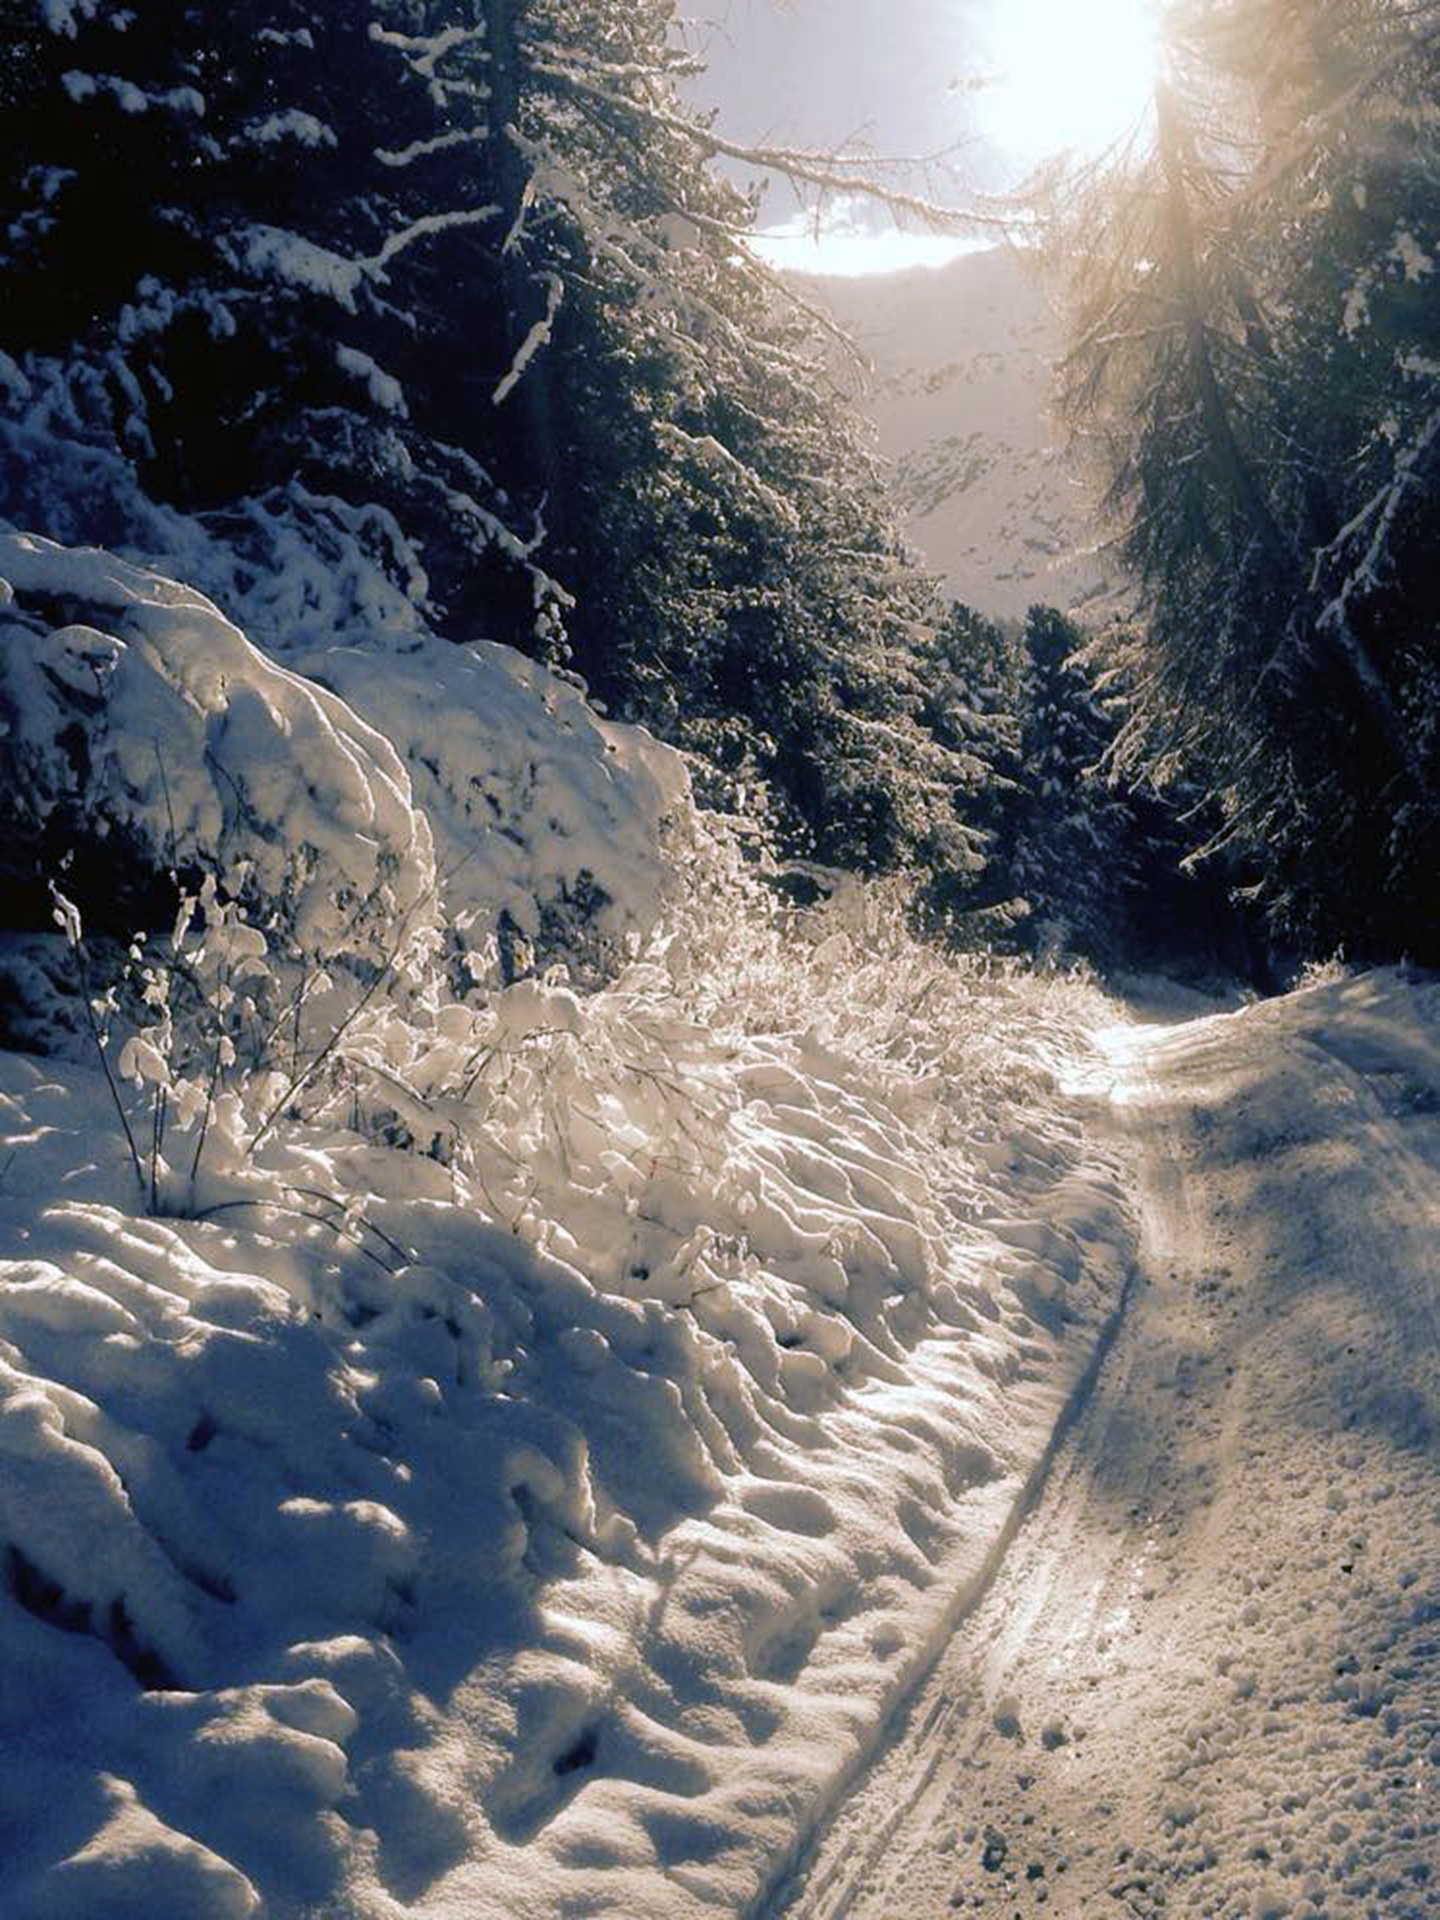
landscape, mountain, snow, cold, winter, white, sunlight, mountain range, ice, weather, italy, frozen, season, mountains, alps, freezing, mountainous landforms, geological phenomenon